Juglans nigra

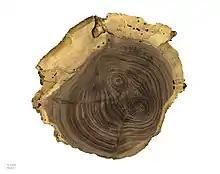
Wood in cross section

Black walnuts are shelled commercially in the United States. With about 65% of the U.S.'s annual wild harvest, the U.S. state of Missouri is home to the world's largest processor and distributor of black walnuts, which the Missouri Department of Conservation considers to be the state's most valuable timber. In 1990, Missouri named the "Eastern Black Walnut" as its official tree nut. Missouri's largest processing plant is operated by Hammons Products in Stockton, Missouri. NPR affiliate KCUR stated in an article that "Ralph Hammons began the company in 1946 with a nut cracking machine acquired from Tennessee." The Stockton "Black Walnut Festival", which has been held annually since 1961, "brings the community together for a 3-day event jam-packed with activities including a carnival, tractor pull, nut roll and 2-hour parade," stated Alexa Hodges in a VOX article.